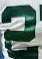
Number: 2